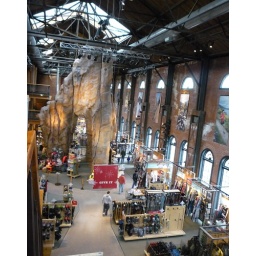
It's huge, has a cool rock wall...it's in an old train station